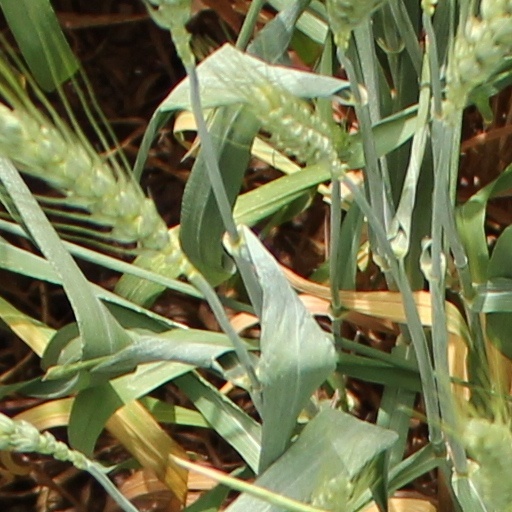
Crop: wheat